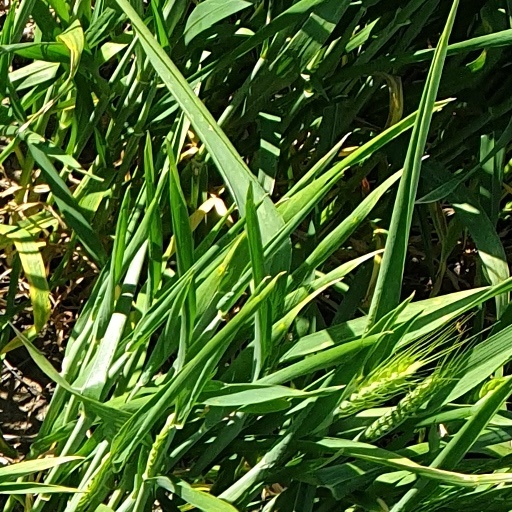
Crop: wheat